Andradas Fort

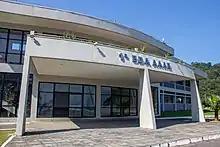
The modern military base near the beach

The fort is now preserved. It is located in the Morro do Monduba, a preserve that is part of the Atlantic Forest, on Guarujá. Tours of the fort started in 2016.